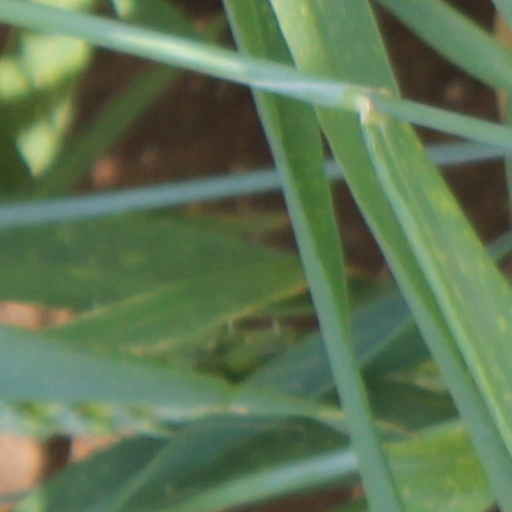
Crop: wheat